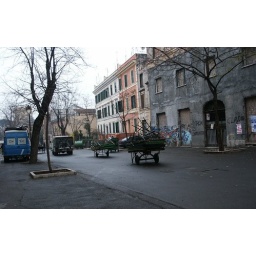
Via del pigneto. Roma 2004. Every morning, except on sunday, there's a coloured market in this road